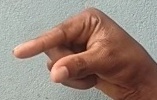
ASL sign: Q